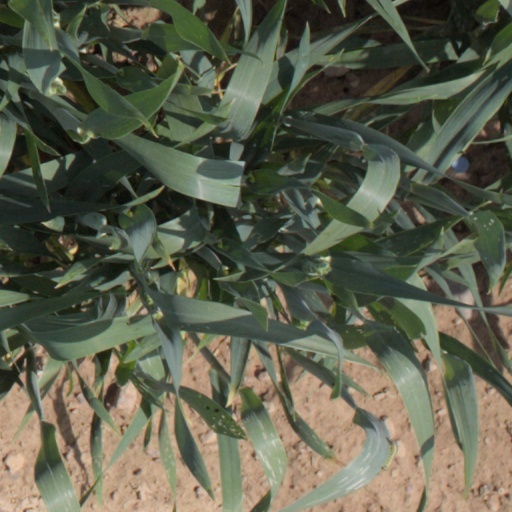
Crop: wheat